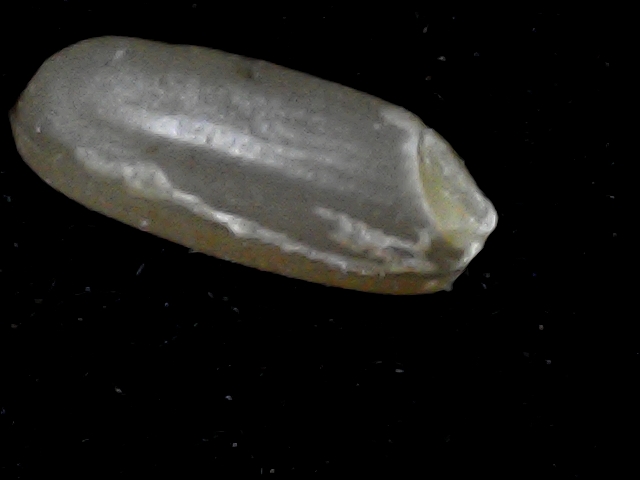
Rice variety: BD76